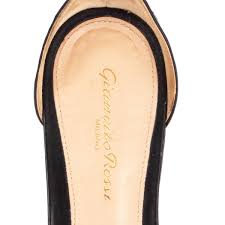
Label: Ballet Flat